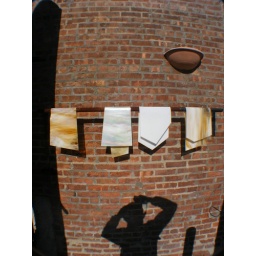
Those are pieces of glass on a random pipe next to a building in Red Hook, Brooklyn.